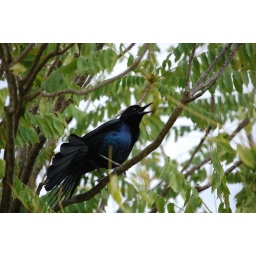
black bird in a tree